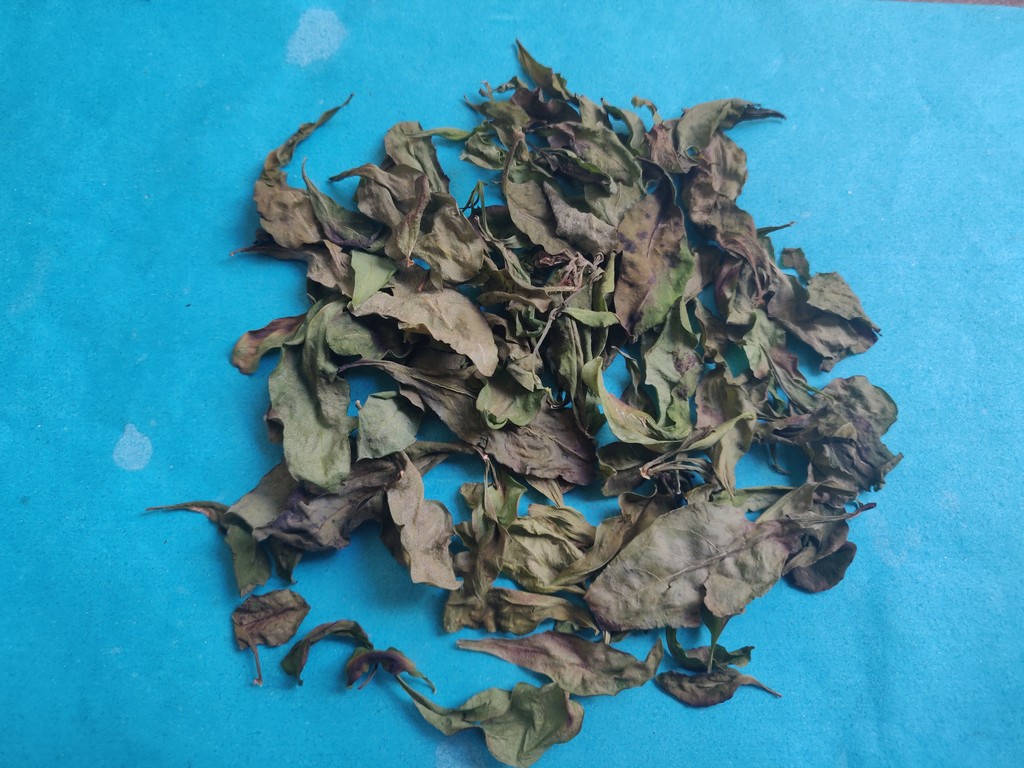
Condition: Dried
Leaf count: multiple
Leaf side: unknown